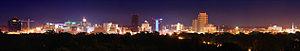
Grand Rapids est une ville du Midwest située dans l’État du Michigan aux États-Unis. Siège du comté de Kent, c'est aussi la deuxième ville du Michigan, avec 188 040 habitants. L'agglomération de Grand Rapids compte 774 160 habitants.